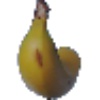
Label: Banana 1